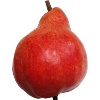
Label: Pear Red 1